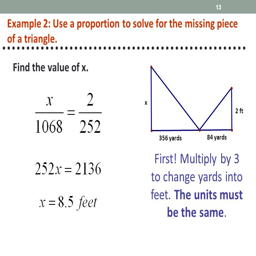
example : use a proportion to solve for the missing piece of a triangle .